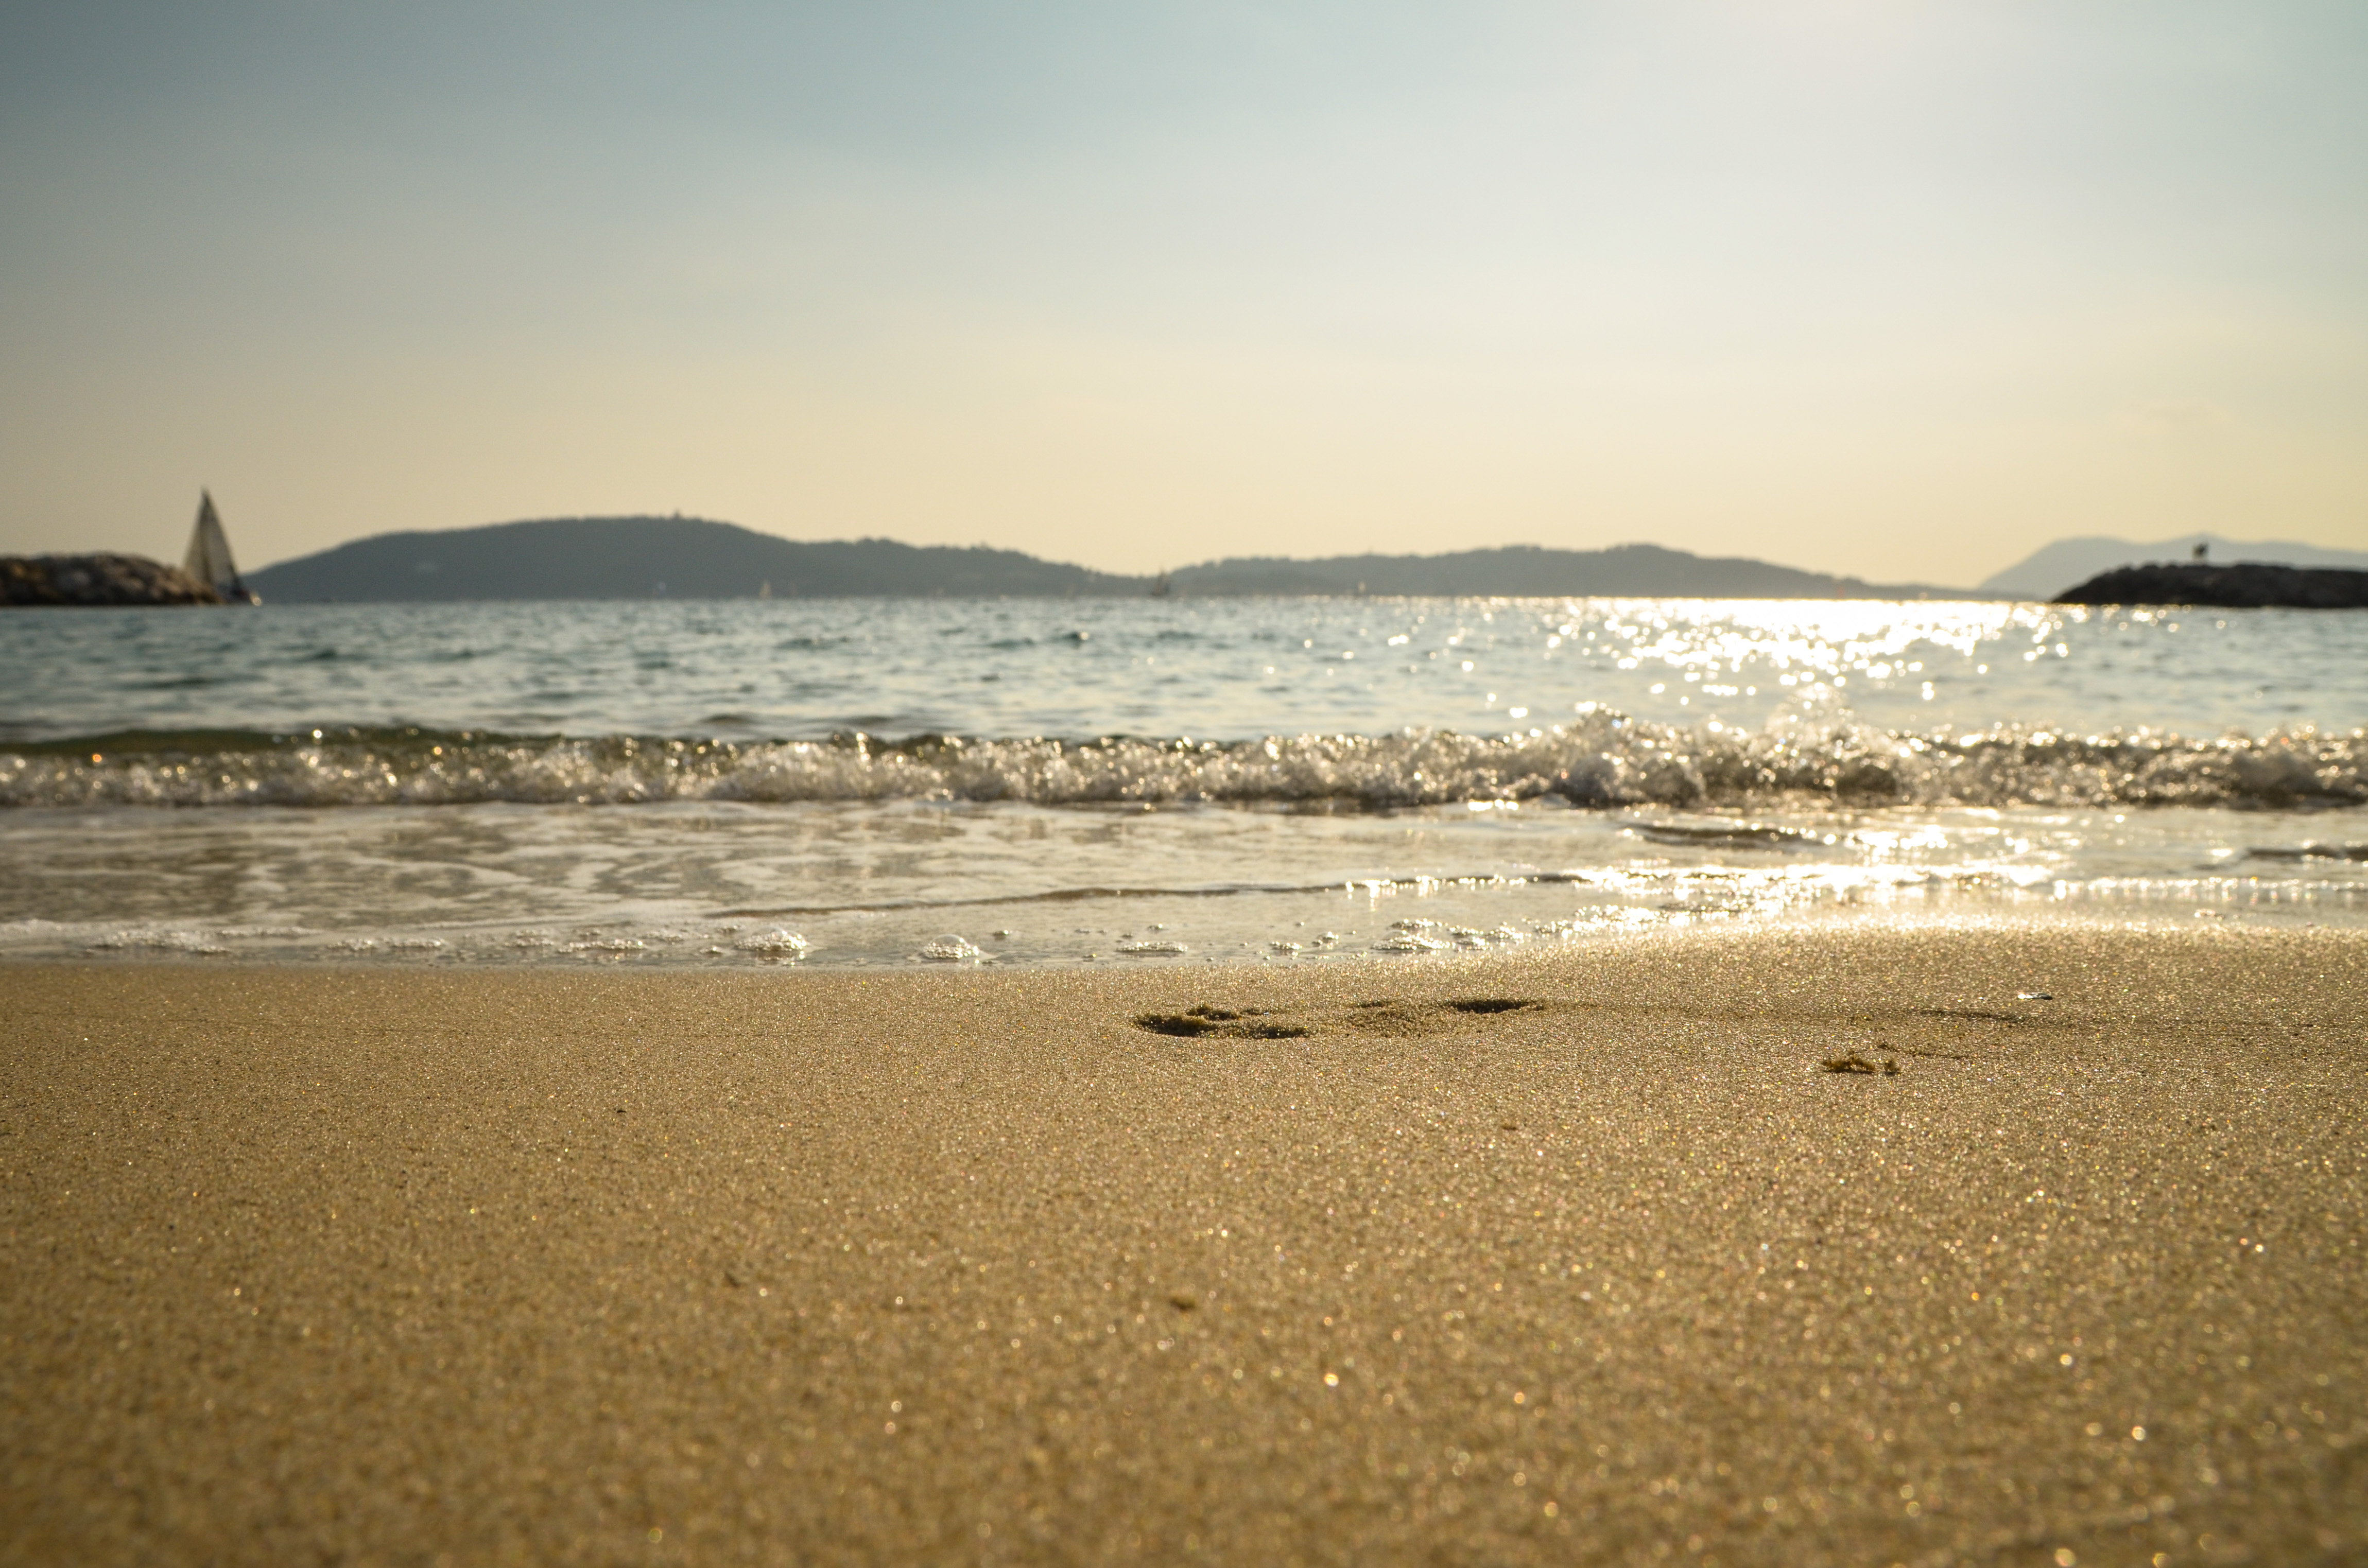
beach, sea, coast, water, sand, ocean, horizon, sun, sunrise, sunset, sunlight, morning, shore, wave, perspective, dawn, dusk, bay, body of water, mudflat, wind wave